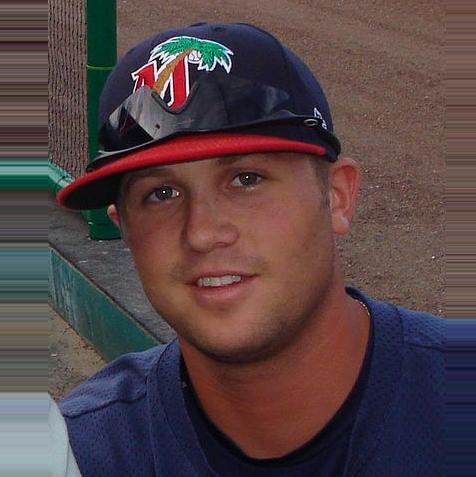
Age: 21